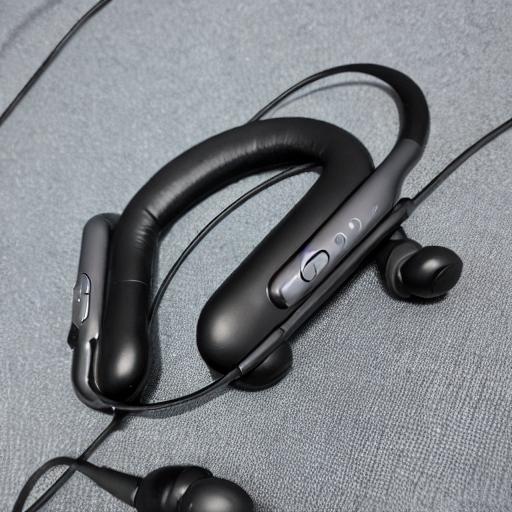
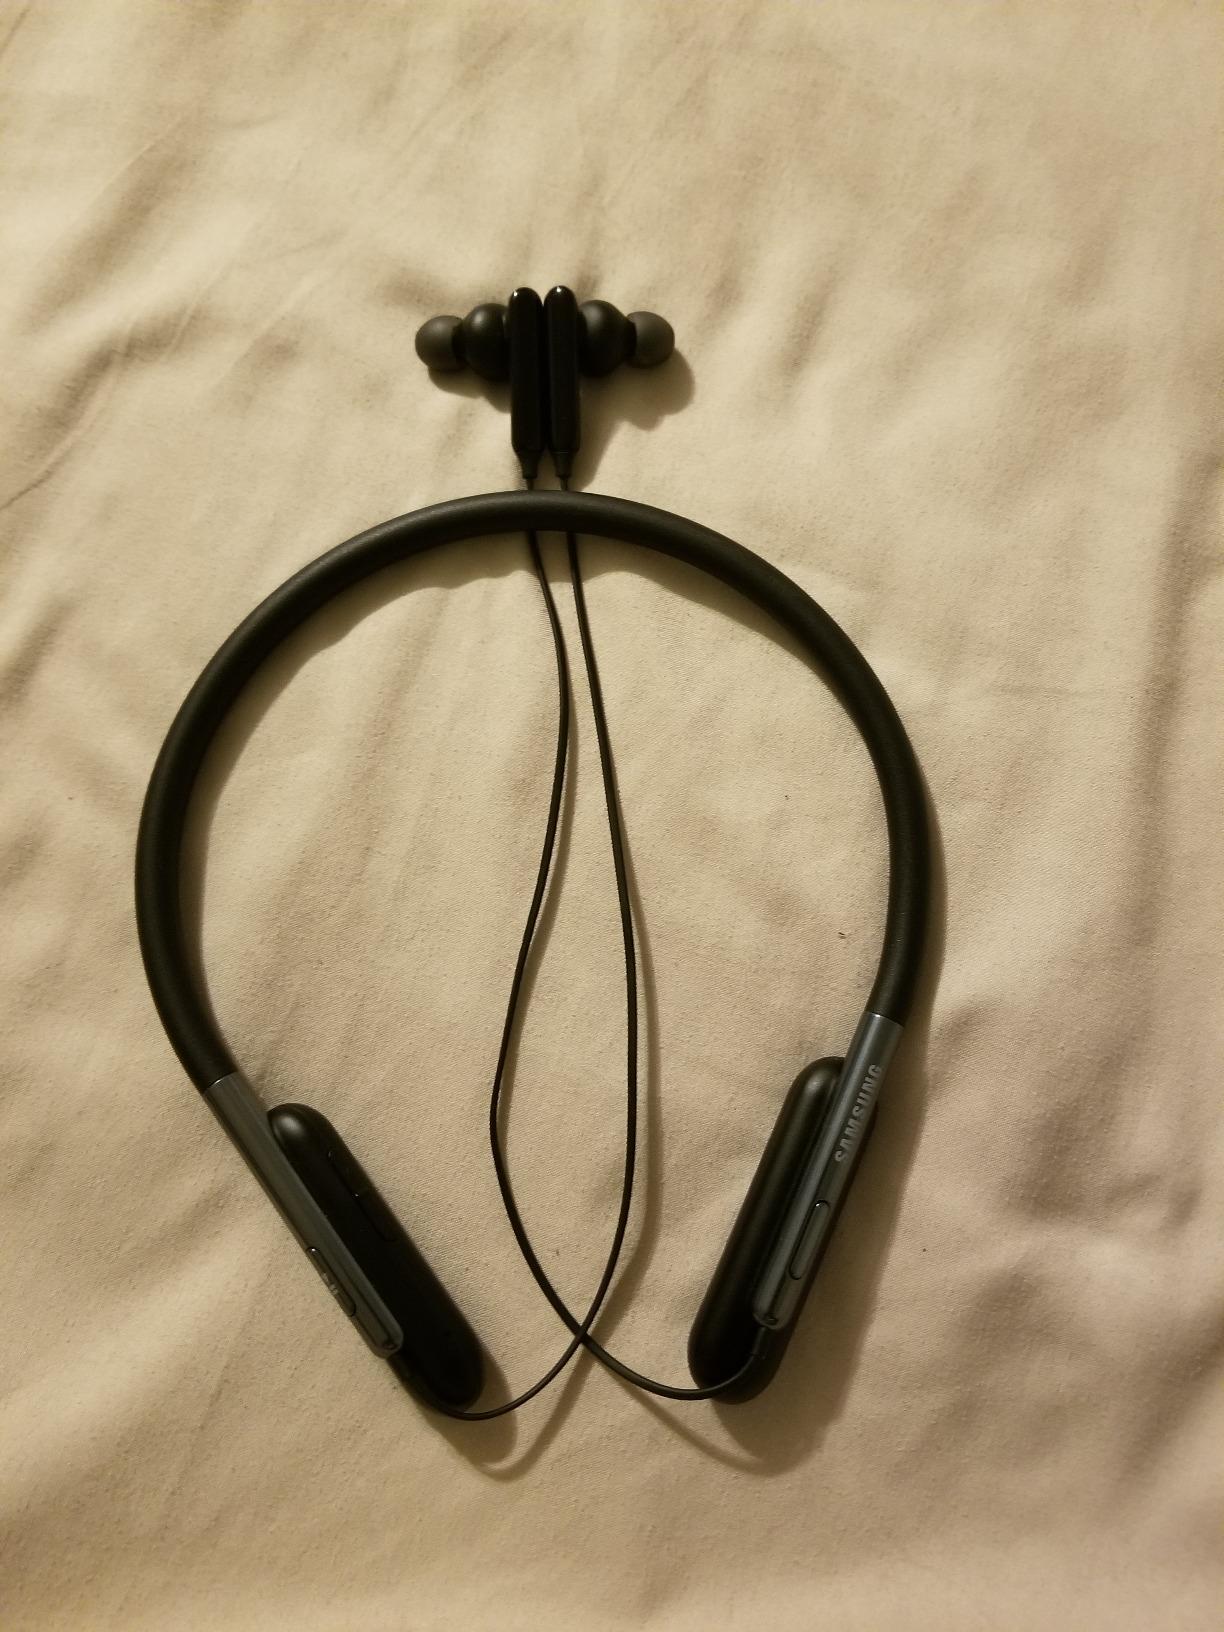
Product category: headphones
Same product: no